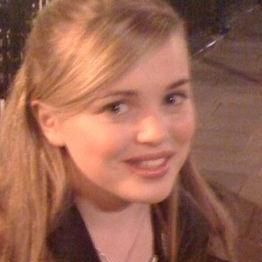
Age: 11